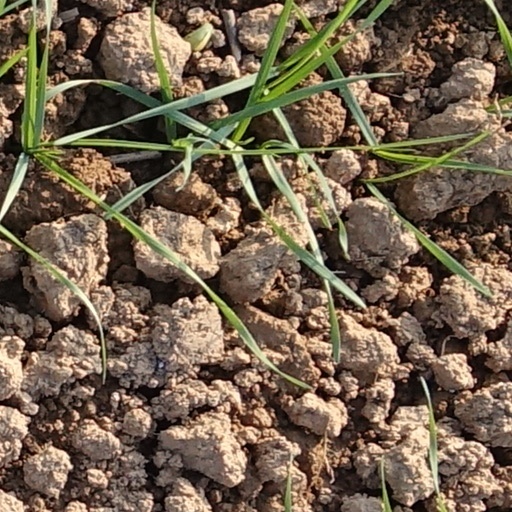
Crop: wheat